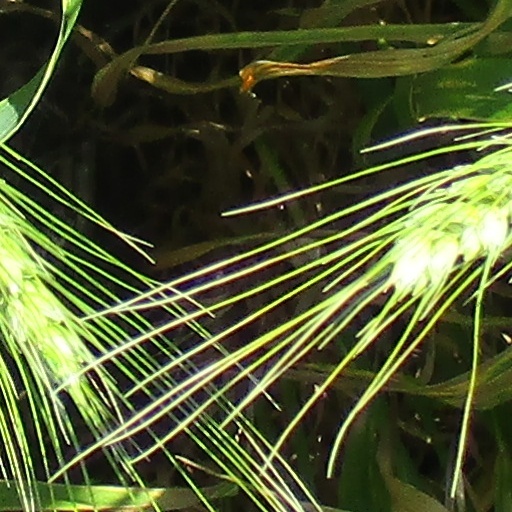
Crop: wheat